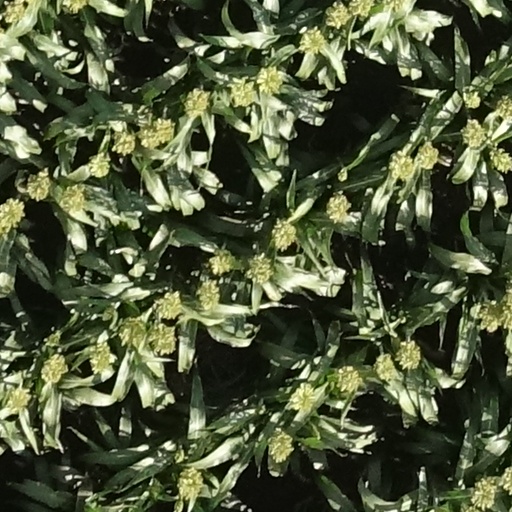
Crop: sorghum